Naka-Meguro Station

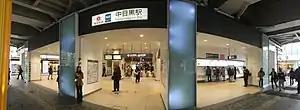
Naka-meguro Station entrance

is a railway station in Meguro, Tokyo, Japan, jointly operated by Tokyu Corporation and Tokyo Metro. Despite its name, the station is not located in Nakameguro, but in the neighboring Kamimeguro district.